Film and TV School of the Academy of Performing Arts in Prague

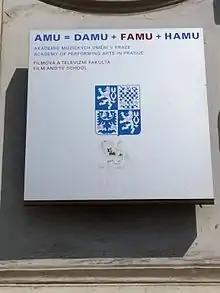
FAMU sign outside of the school's building in Prague

The Film and TV School of the Academy of Performing Arts in Prague or FAMU is a film school in Prague, Czech Republic, founded in 1946 as one of three branches of the Academy of Performing Arts in Prague. It is the fifth oldest film school in the world. The teaching language on most courses at FAMU is Czech, but FAMU also runs certain courses in English. The school has repeatedly been included on lists of the best film schools in the world by "The Hollywood Reporter".